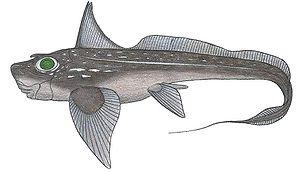
Hydrolagus est un genre de chimères.